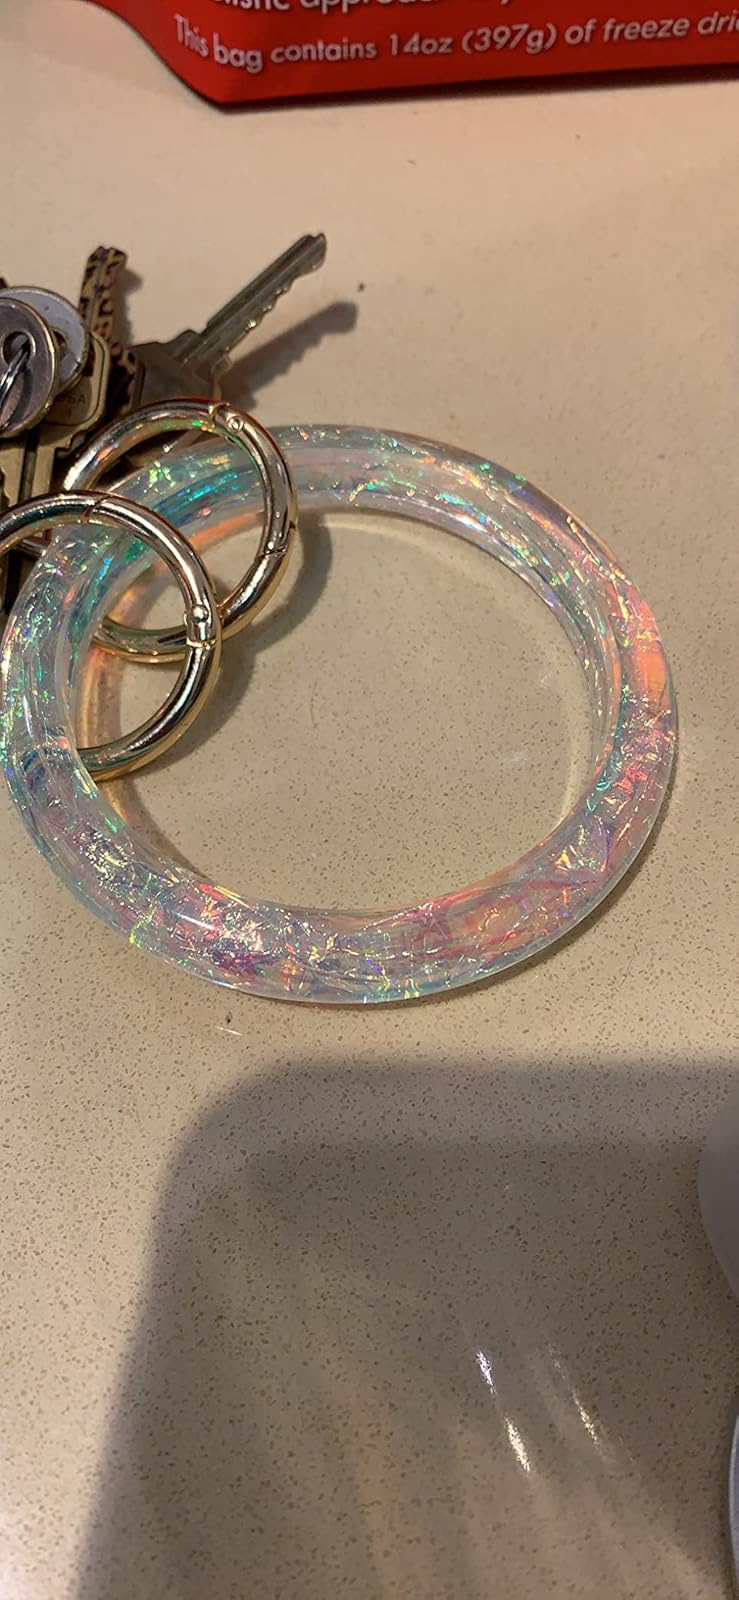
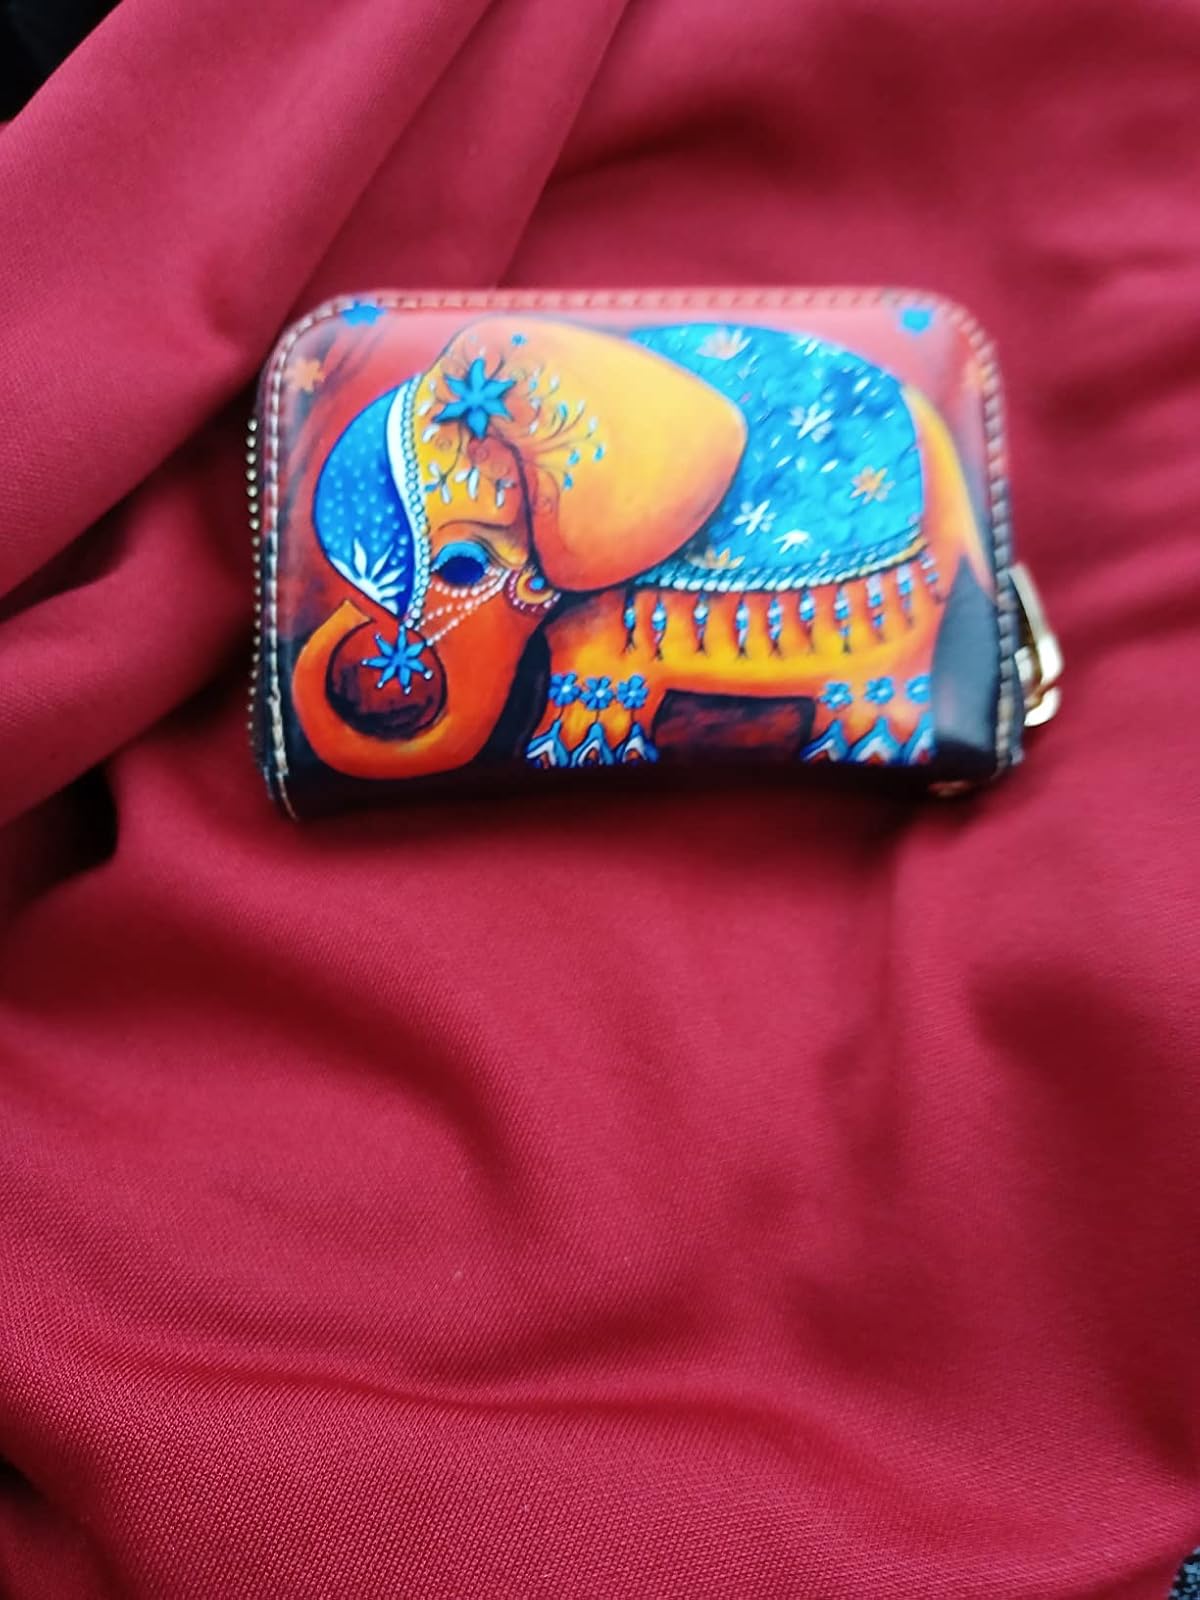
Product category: accessories_keychain
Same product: no